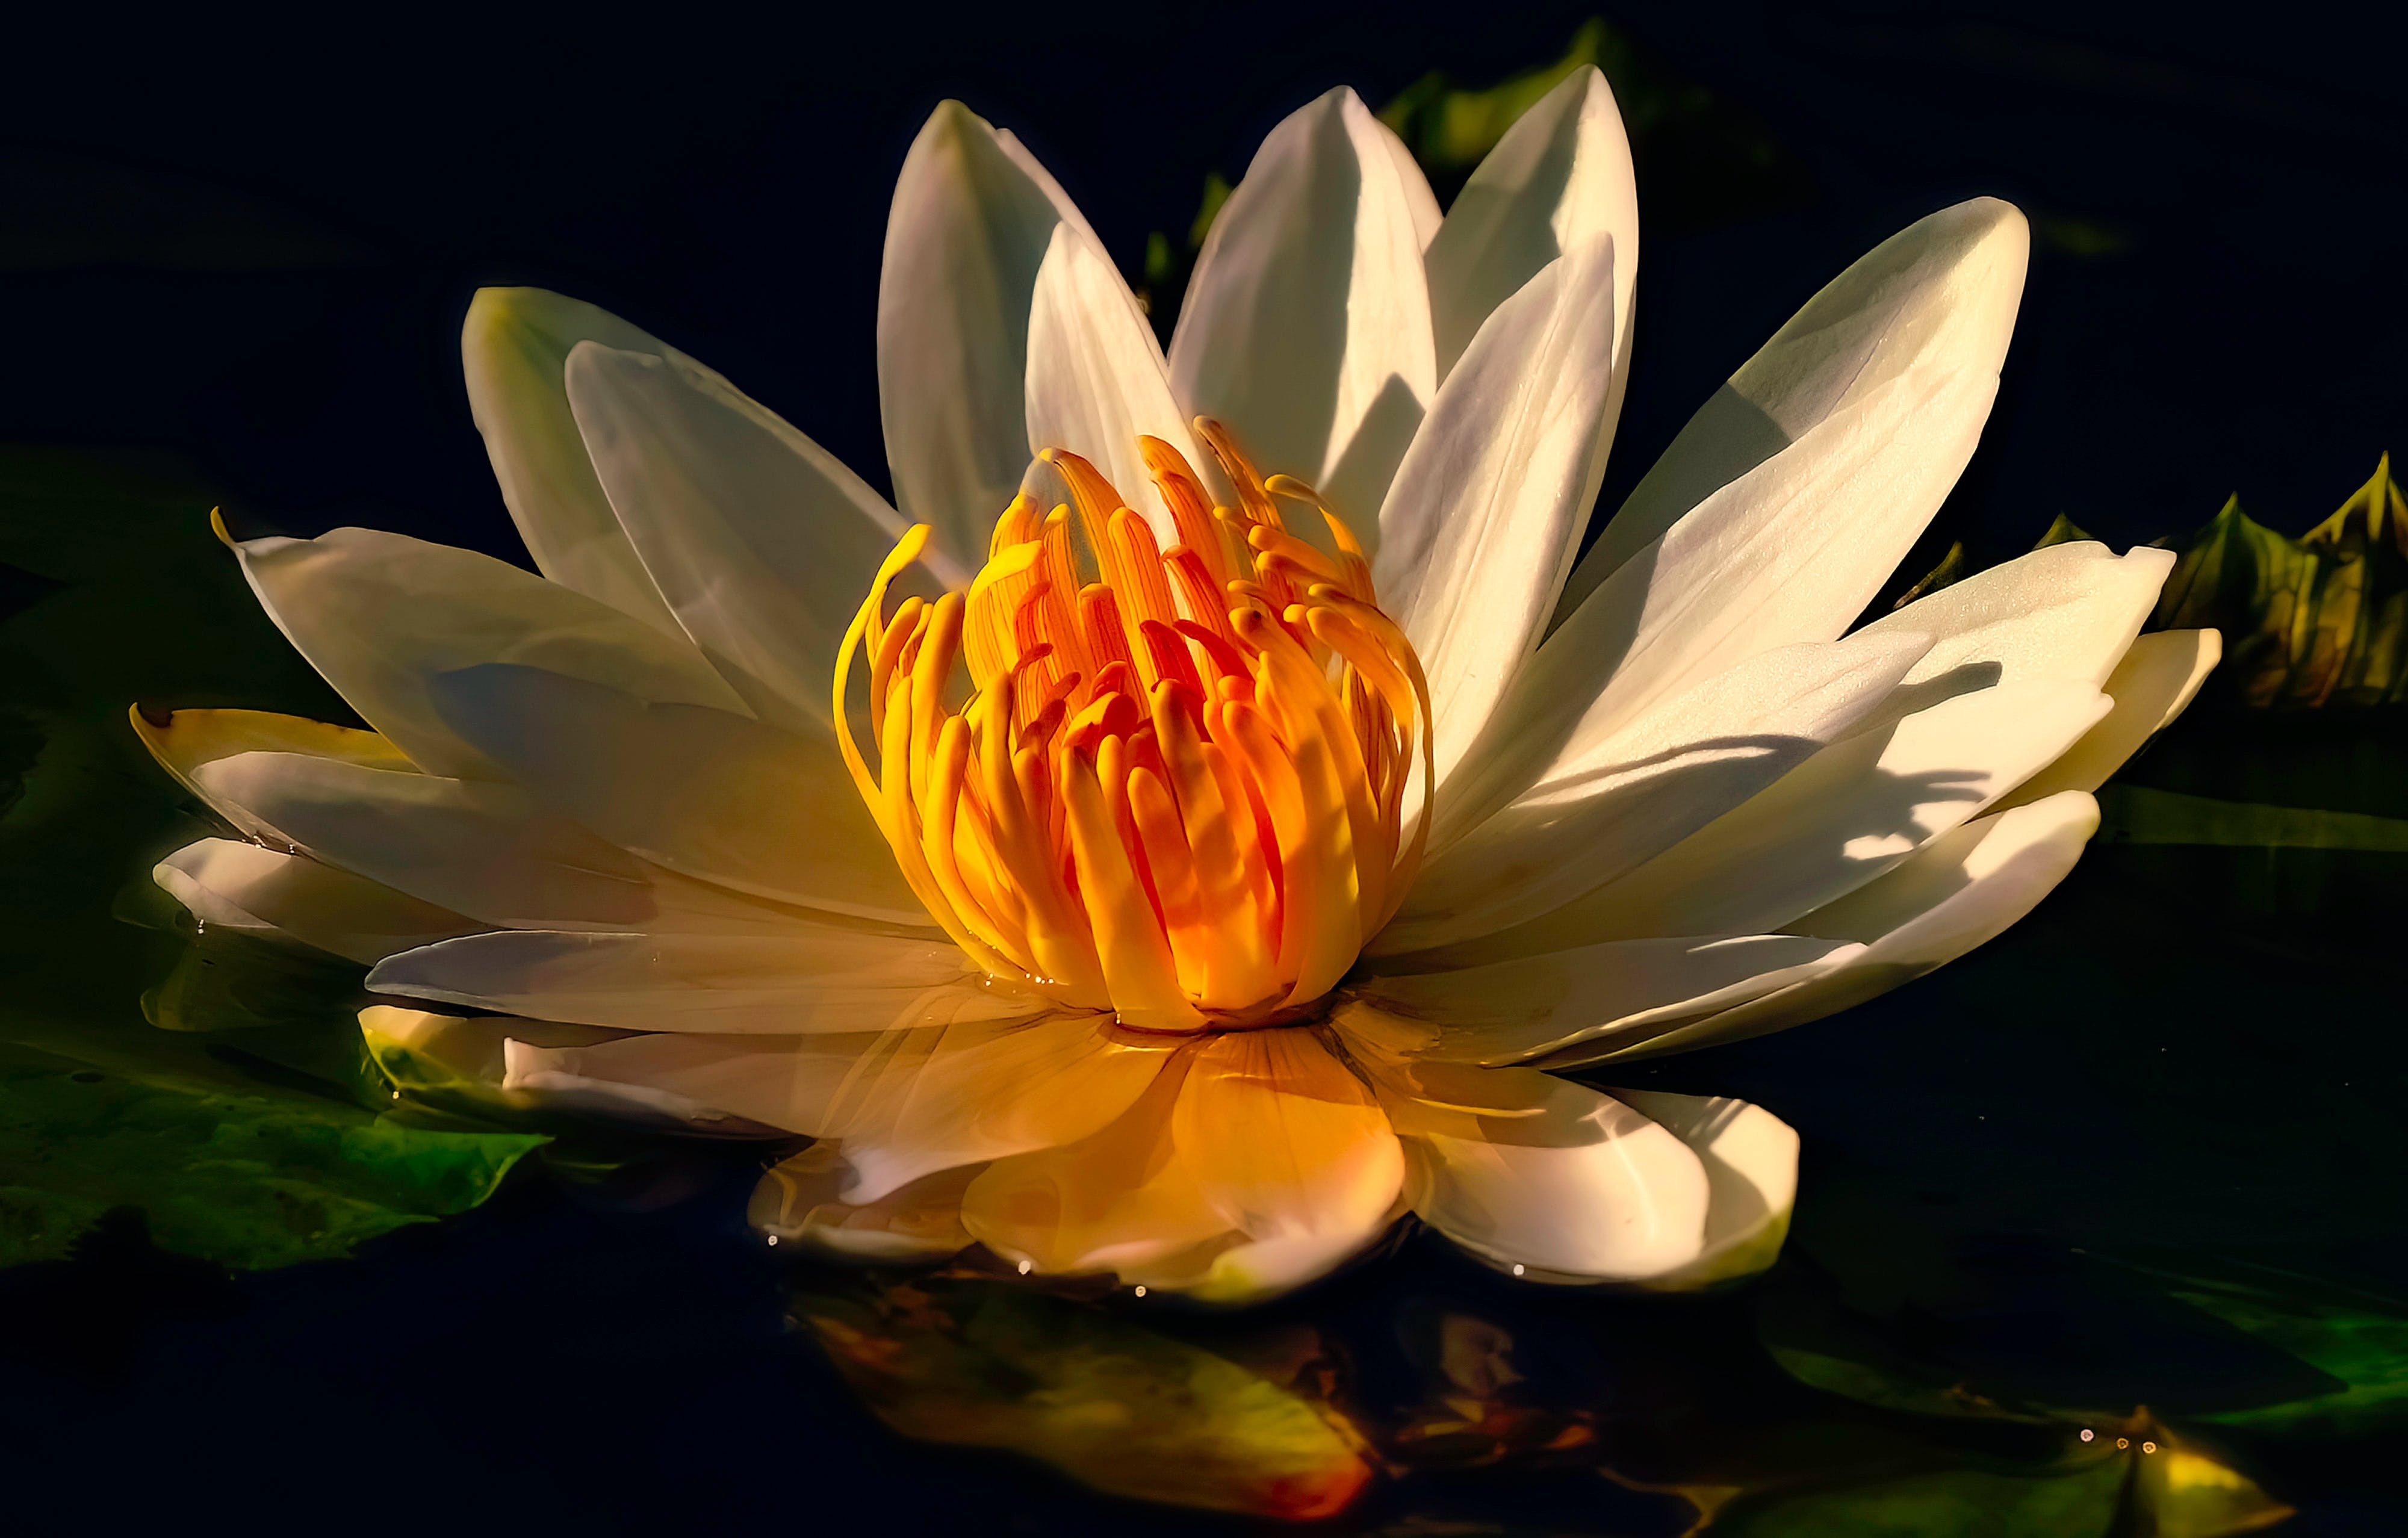
flower, plant, petal, vegetation, terrestrial plant, fluid, aquatic plant, liquid, lotus, annual plant, fragrant white water lily, water, close up, macro photography, natural landscape, flowering plant, lotus family, proteales, water lily, sacred lotus, reflection, still life photography, pollen, wildlife, dicotyledon, wildflower, plant stem, pond, symmetry, landscape, lily family, perennial plant, art